Govardhanram Tripathi

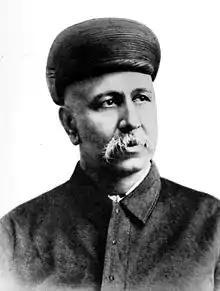

Govardhanram Madhavram Tripathi (20 October 1855 – 4 January 1907) was an Indian Gujarati language novelist of the late 19th and early 20th centuries. He is known for his four volume novel, "Saraswatichandra", acclaimed as one of the masterpieces of Gujarati literature. The novel represents the life of Gujarat during the early part of 19th-century.